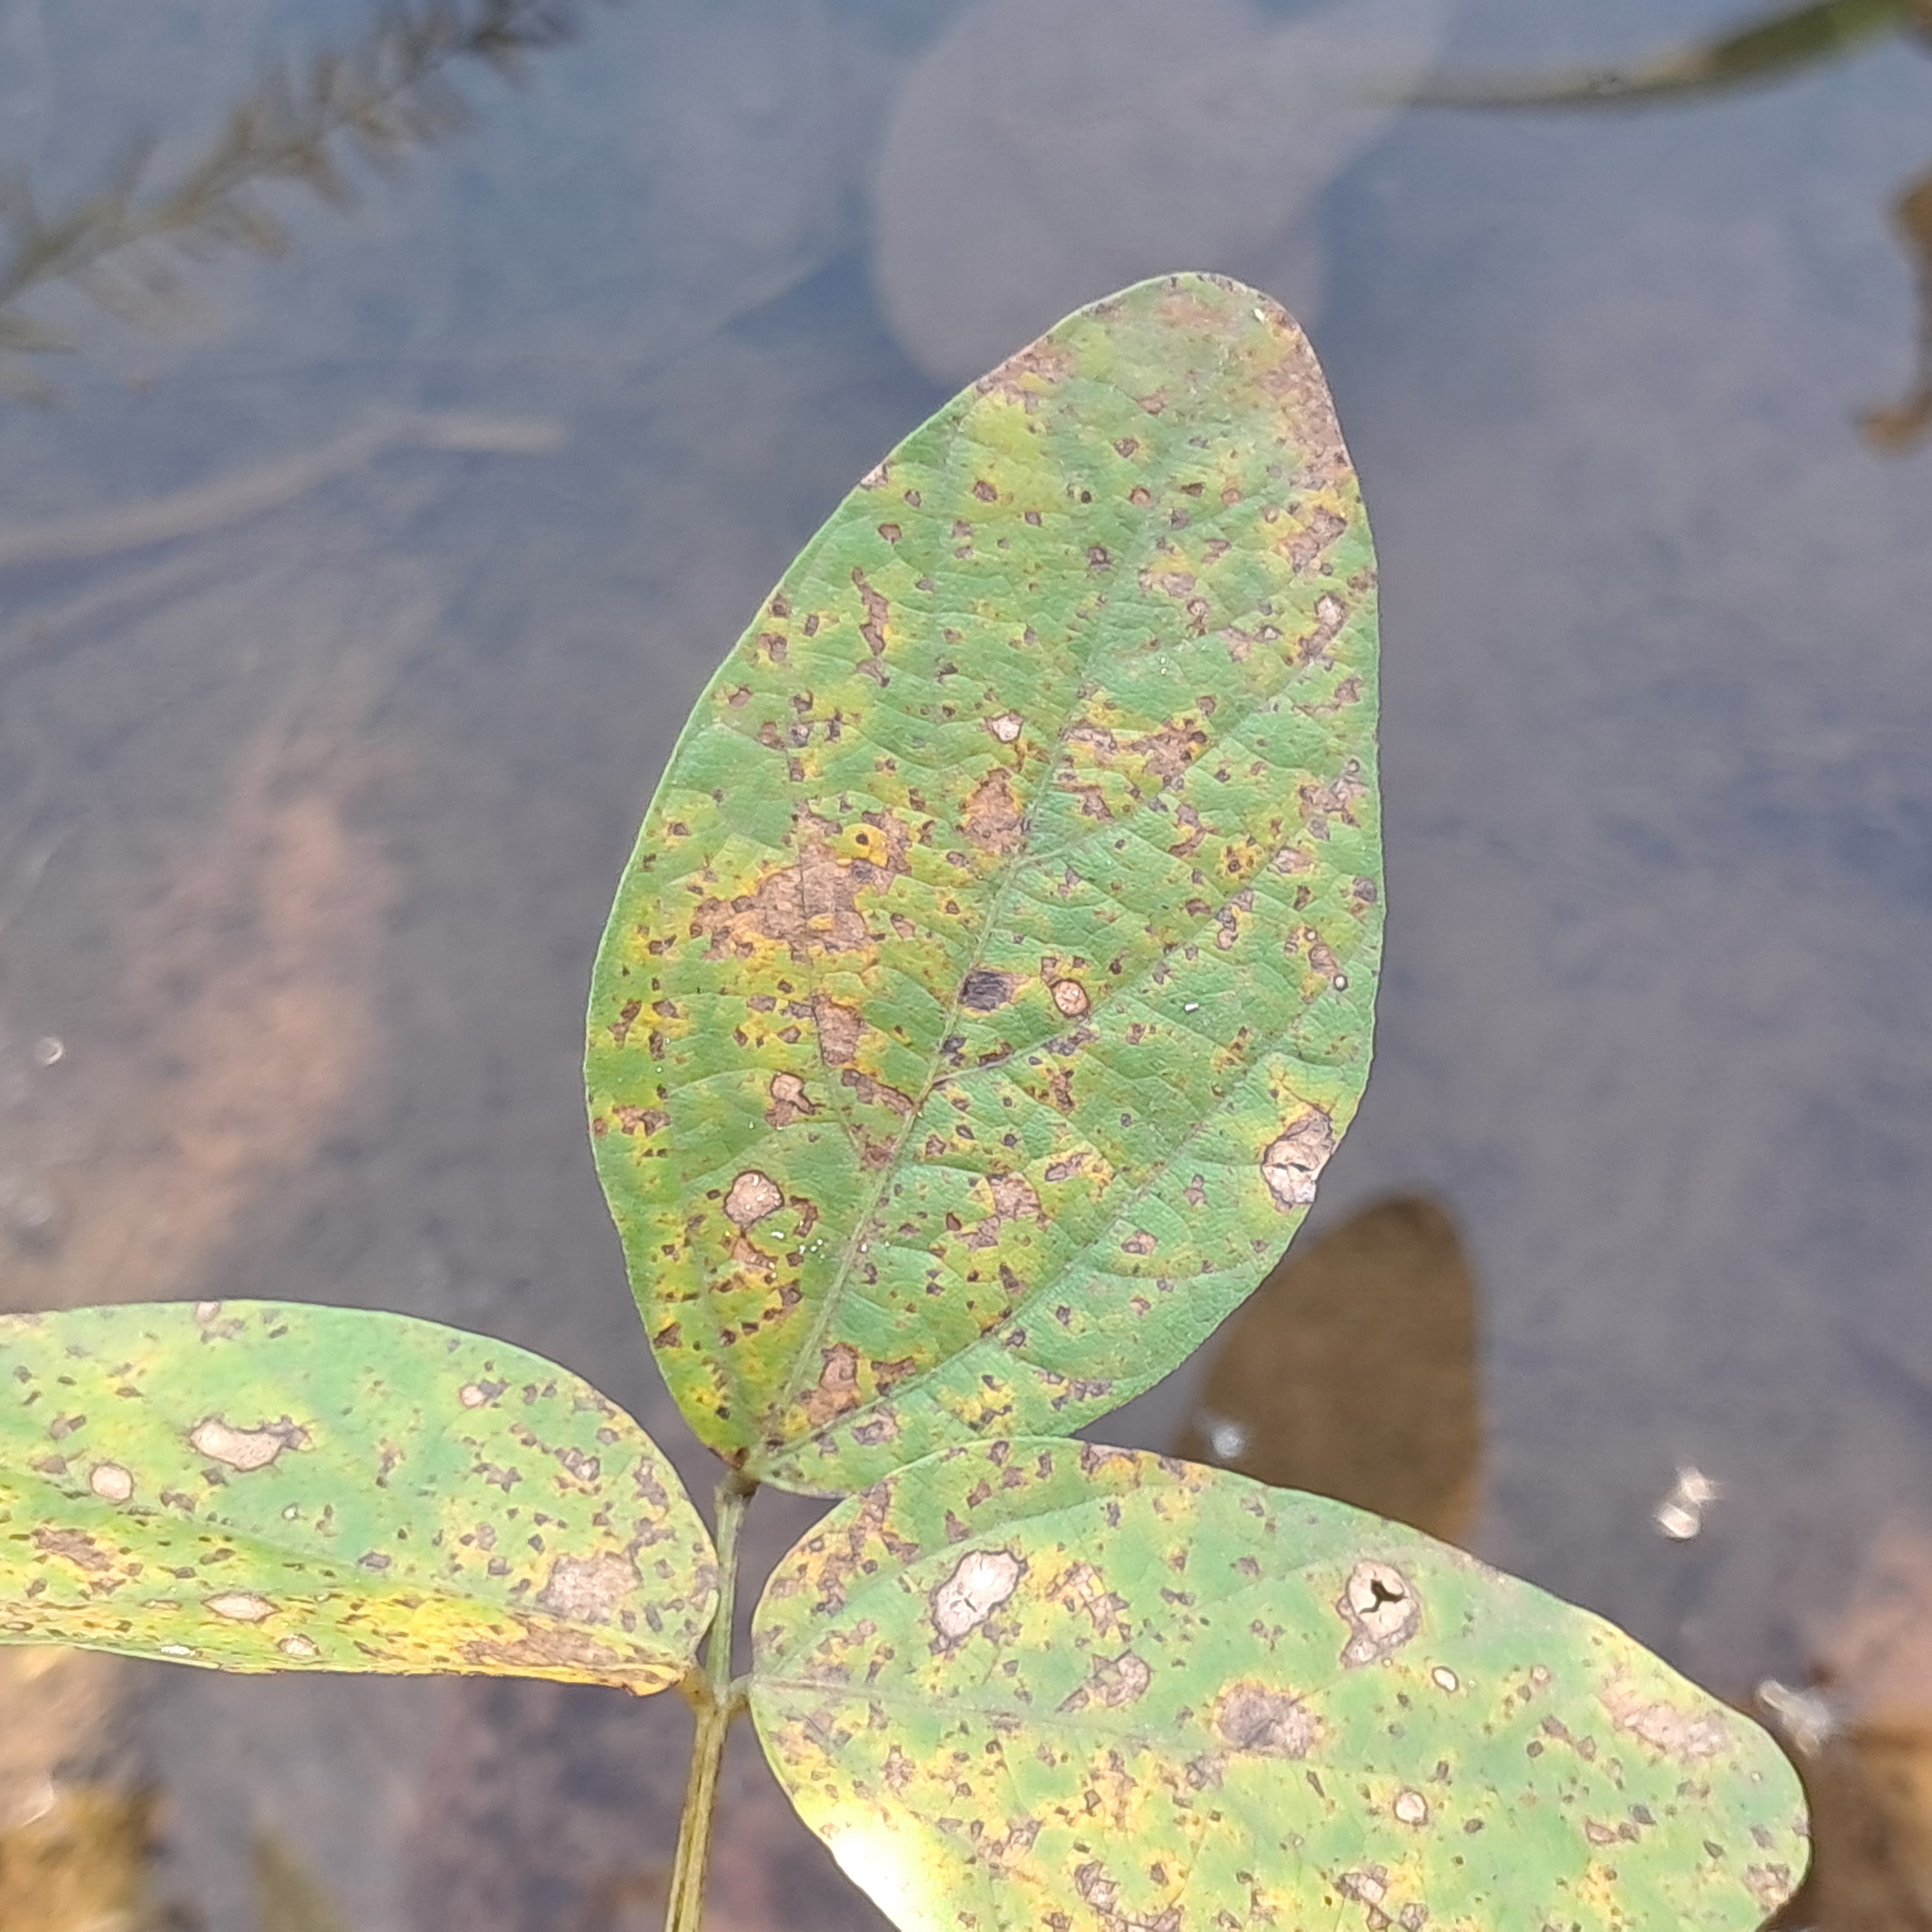
Label: Rust